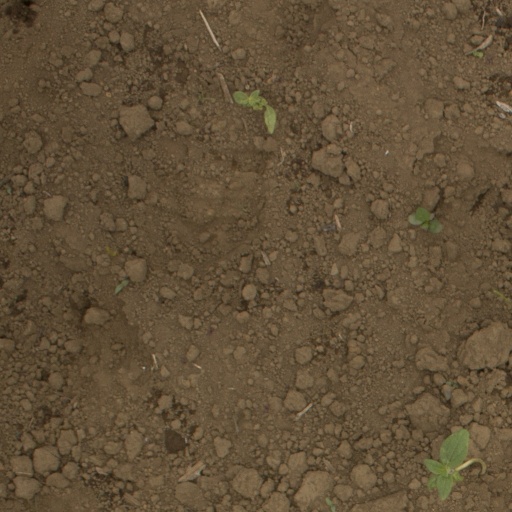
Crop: Jerusalem artichoke